Biff Wellington

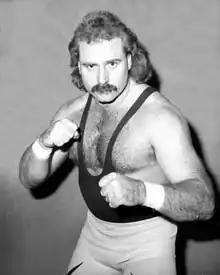

Shayne Alexander Bower (April 18, 1963 – June 24, 2007), better known by his ring name Biff Wellington, was a Canadian professional wrestler who was born, raised, and died in Calgary, Alberta, Canada.